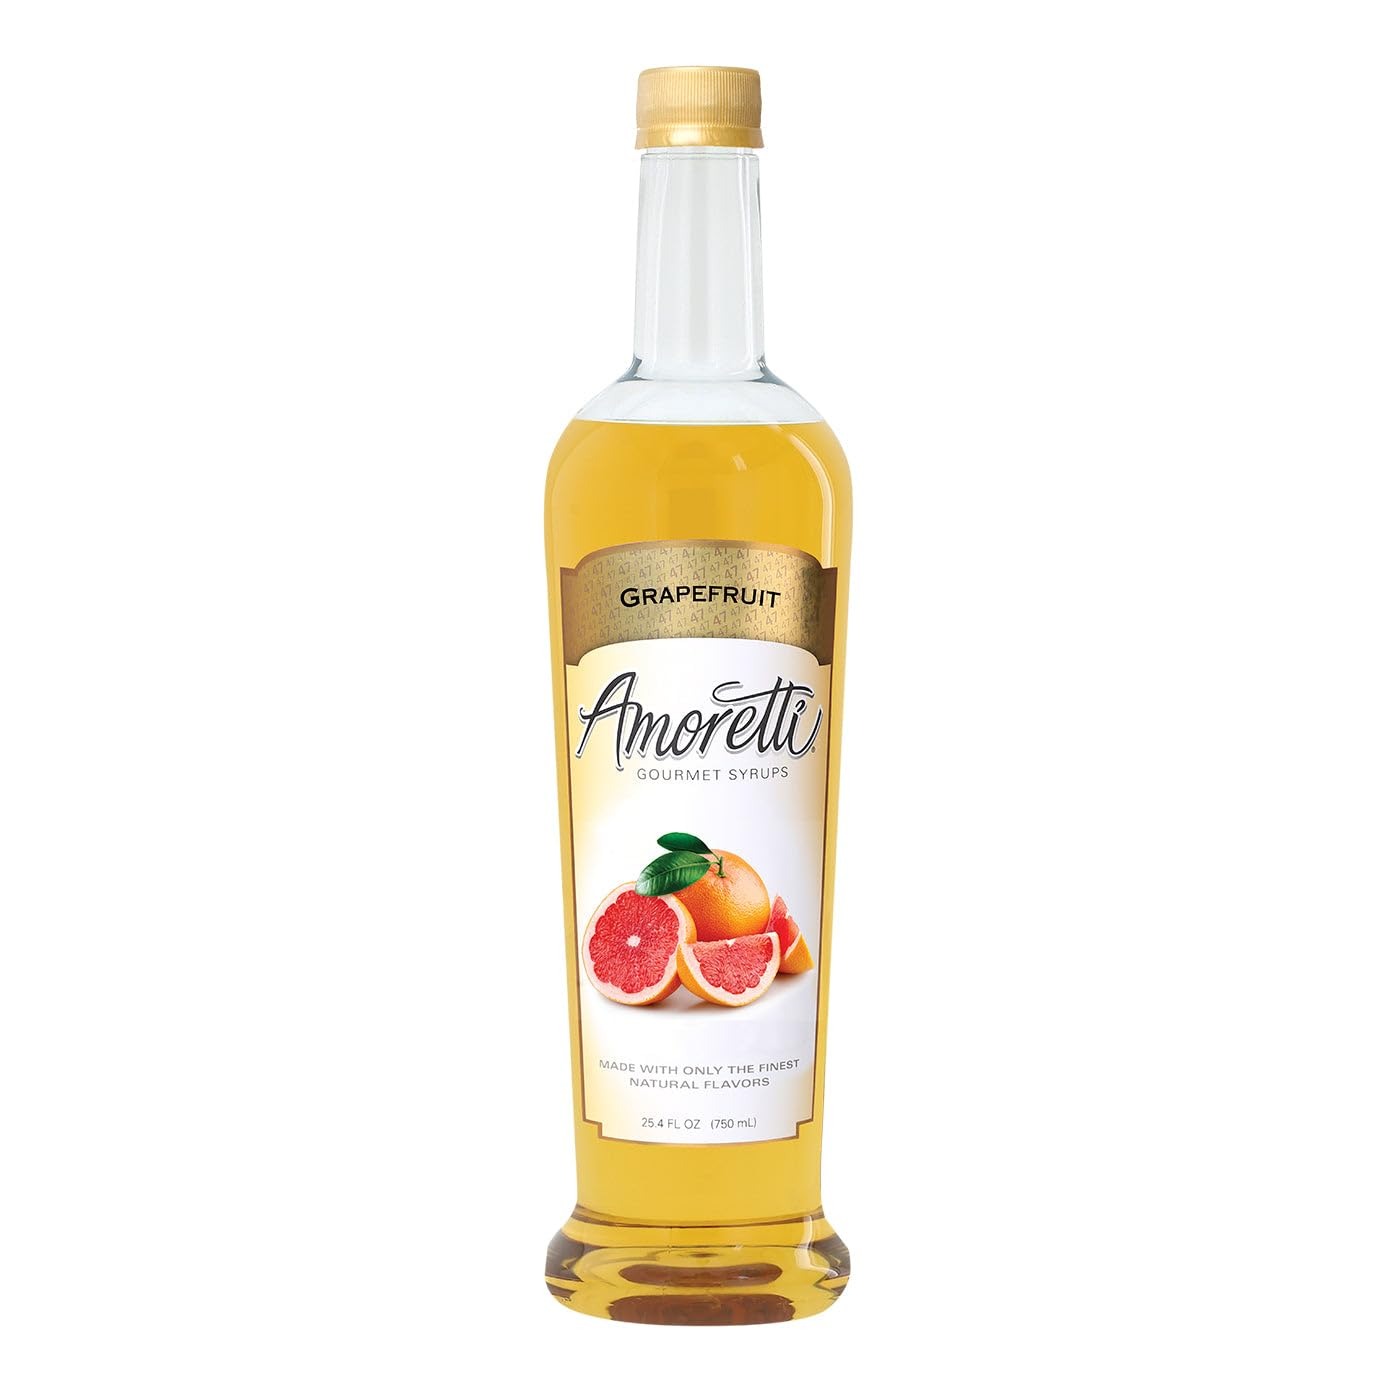
Item Name: Amoretti - Grapefruit Gourmet Syrup, 94 Servings Per Bottle (750 ml), for Flavoring Coffees, Cocktails, and other Beverages, Gluten Free, GMO/GEO Free, Preservative Free
Bullet Point 1: Item #AGS-565
Bullet Point 2: Naturally flavored
Bullet Point 3: Preservative Free
Bullet Point 4: No Artificial Sweetener
Bullet Point 5: No Artificial Colors
Product Description: Nutty, Bold, FlavorfulExperience the vibrant zest of Amoretti's Grapefruit Gourmet Syrup. Crafted from the finest grapefruits, this syrup delivers a perfect blend of citrusy brightness and subtle sweetness. Elevate your beverages, cocktails, and desserts with the refreshing and tangy notes of grapefruit. Immerse your taste buds in a burst of citrus sunshine, transforming ordinary moments into extraordinary delights. Experience the Amoretti difference today! Product Details
Value: 25.4
Unit: Fl Oz

Price: 16.43